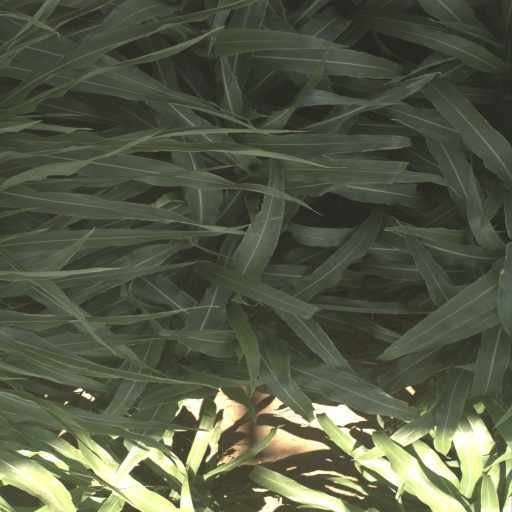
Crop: sorghum